Warta Mouth National Park

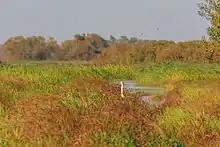
Great egret in Ujście Warty National Park

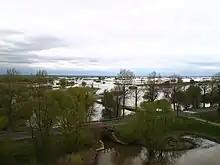
Bird sanctuary with an access road

Plant life is highly heterogeneous in biological sense. It is to large extent natural, although hundreds of years of human activity have influenced it, especially in the forested areas. On the other hand, nature in swampy areas closer to the Warta, is mainly untouched and as such is an interesting object of studies for biologists from Poland and other European countries. This is because most major river valleys in Europe have been changed by humans.